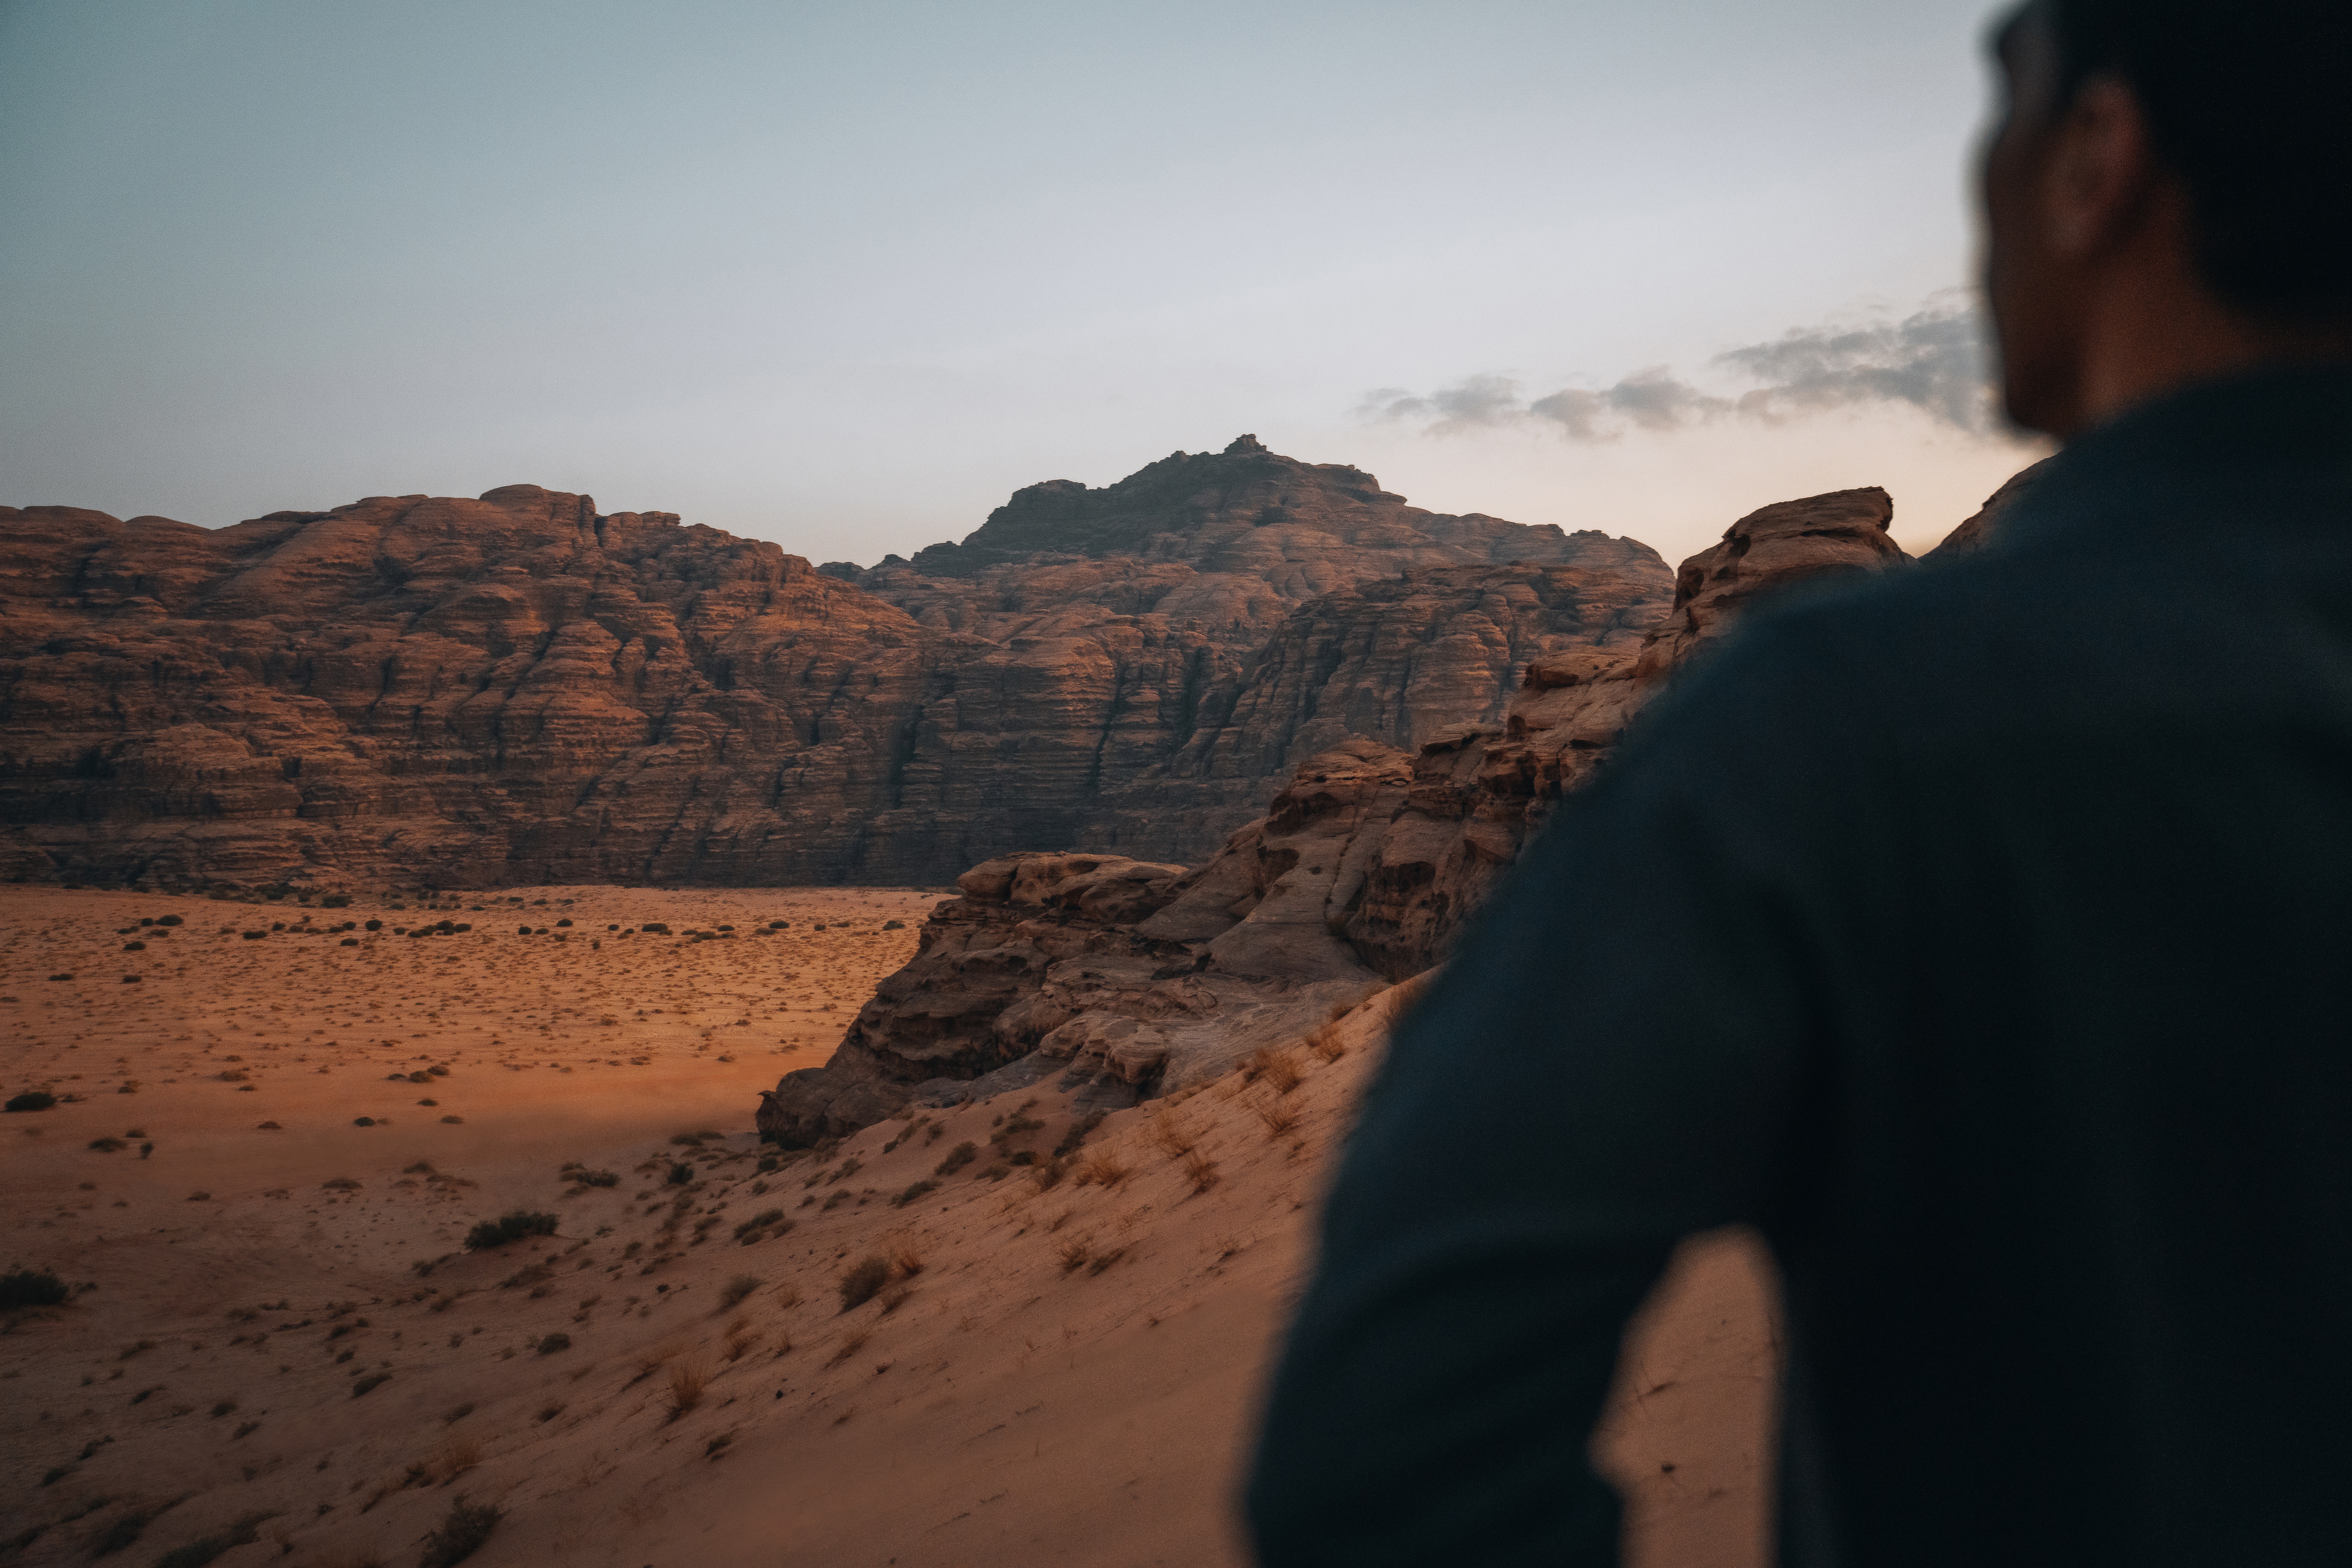
natural, sky, mountain, cloud, terrain, dusk, landscape, geological phenomenon, horizon, travel, formation, hill, valley, plateau, makhtesh, bedrock, rock, singing sand, evening, aeolian landform, sunset, sunrise, mountain range, shadow, badlands, ocean, coast, wadi, soil, fault, darkness, summit, vacation, winter, dawn, tourism, sea